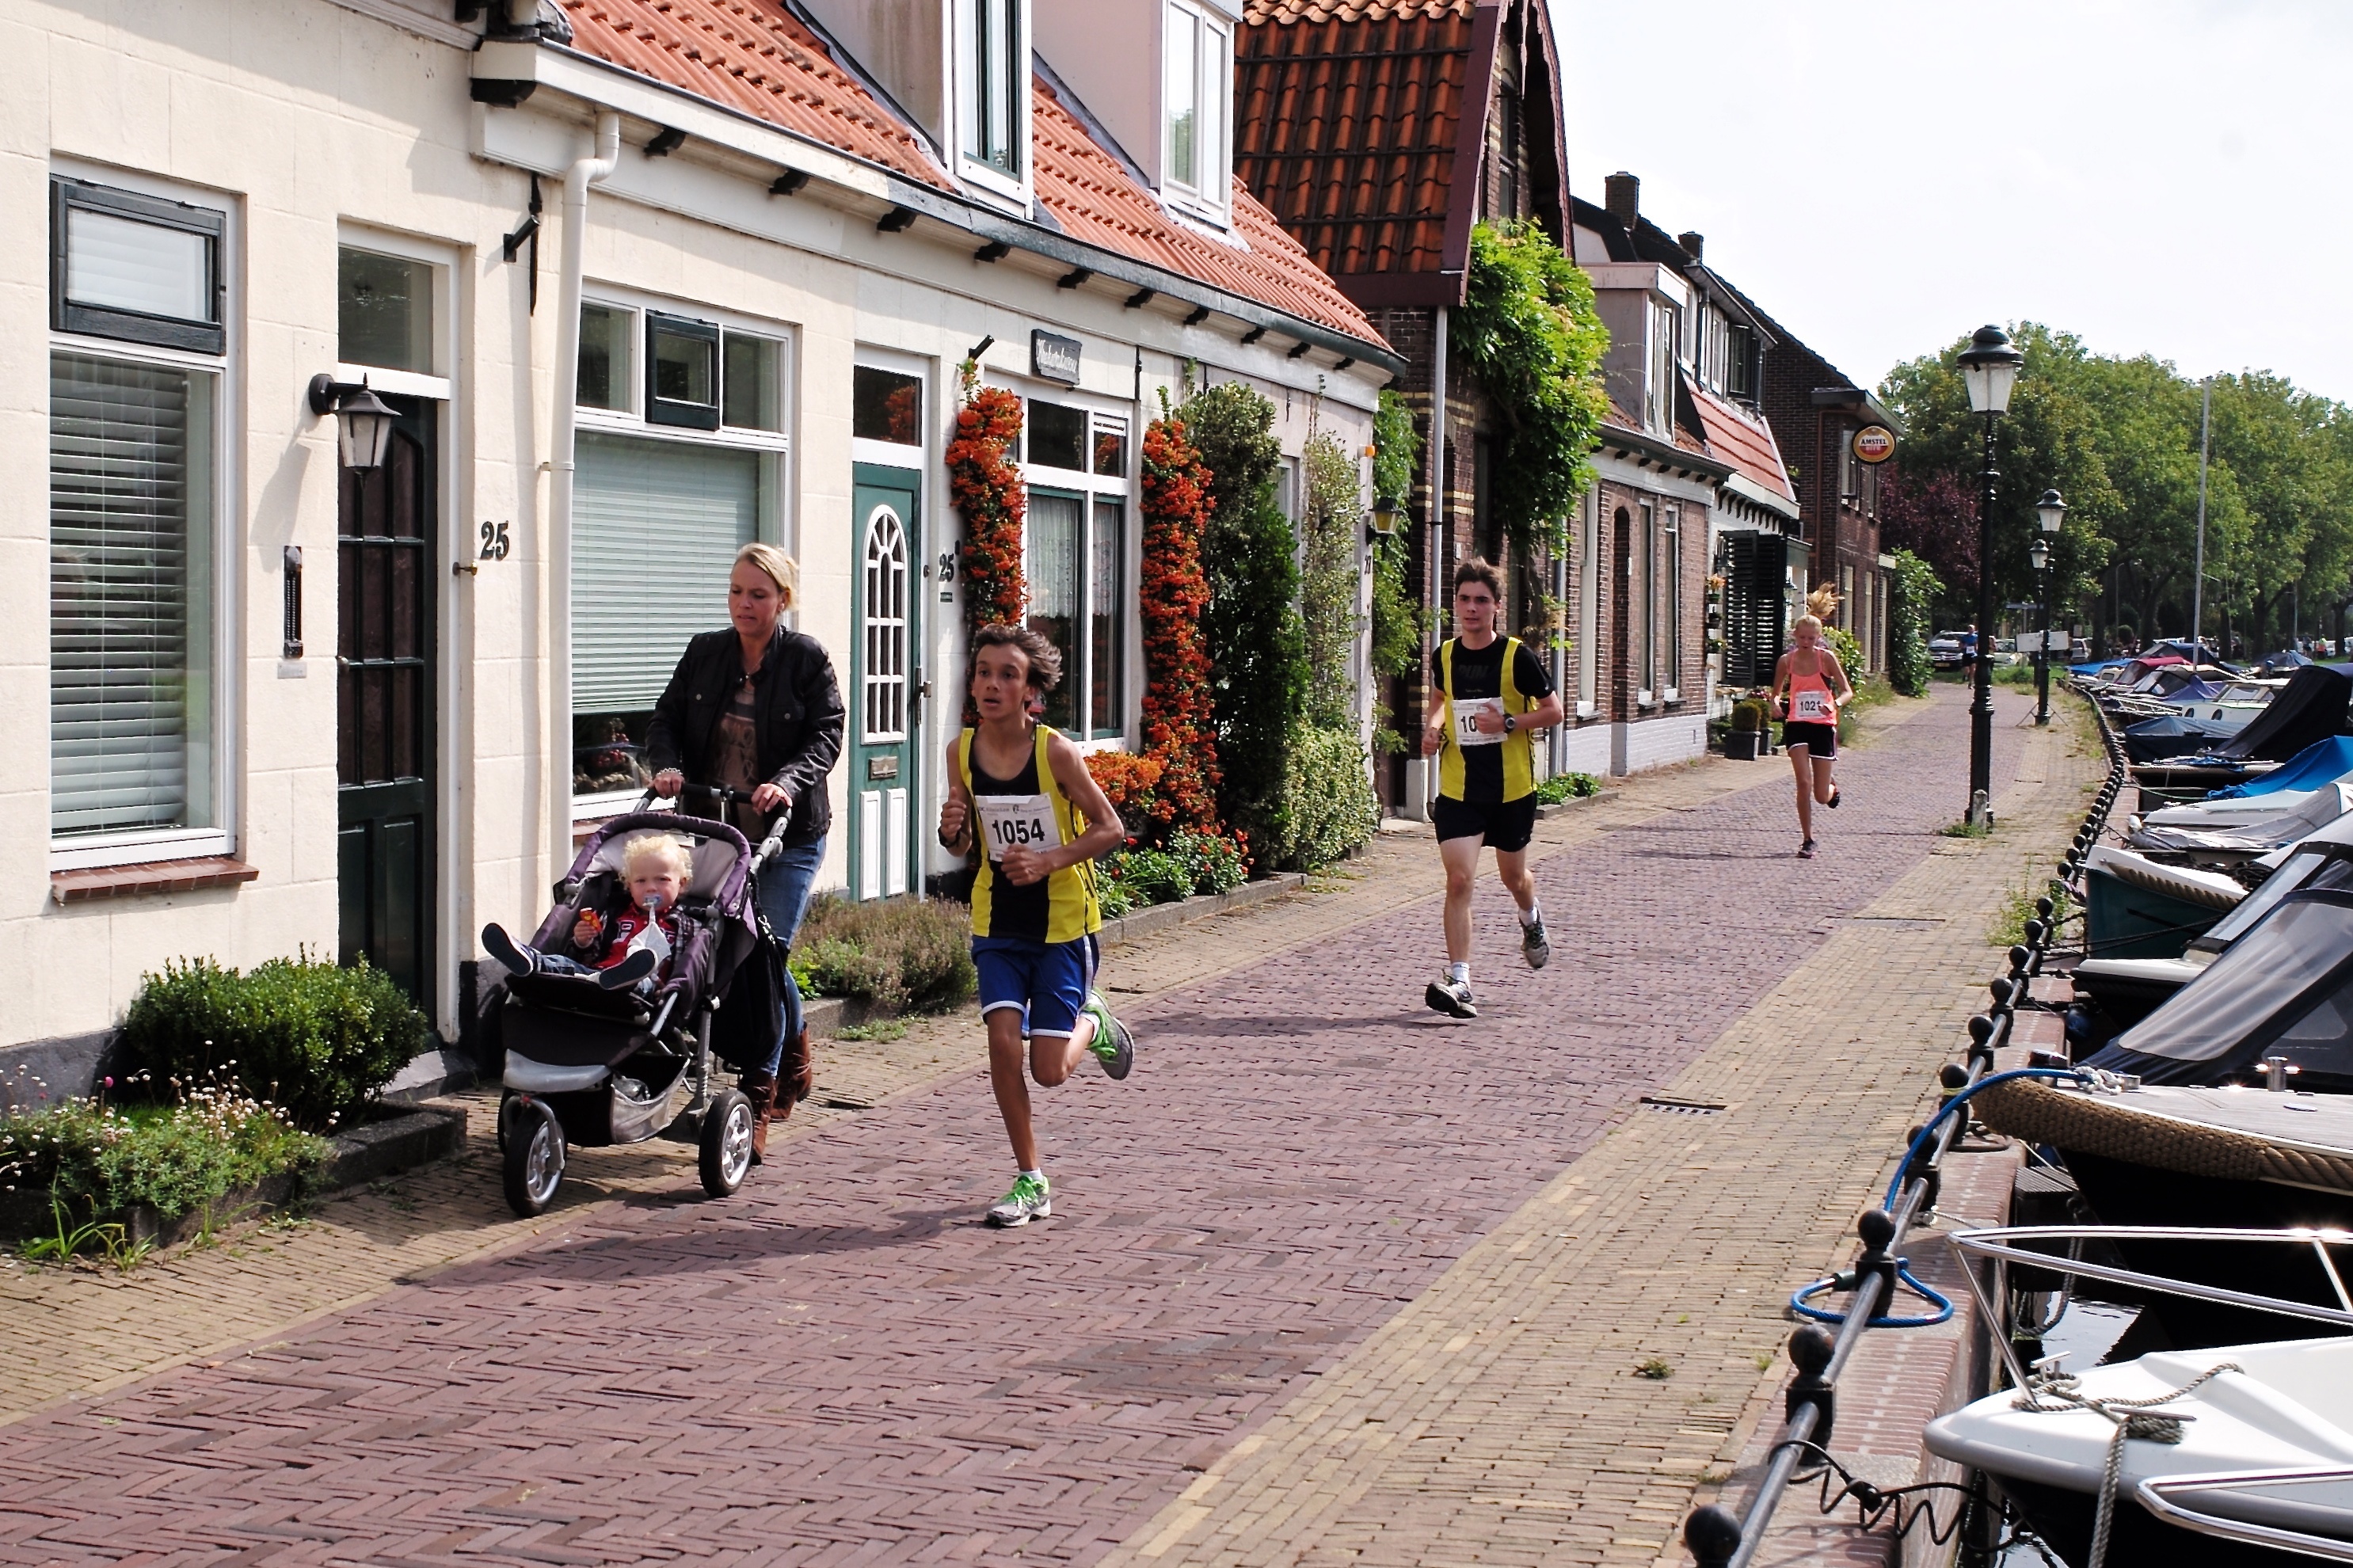
pedestrian, sport, running, country, walkway, recreation, high, runner, cross, cycling, holland, hague, netherlands, girls, m, american, team, sports, boys, school, runners, 28, f2, endurance, junior, leica, 240, summicron, voorschoten, varsity, xc, atheltics, vlietloop, tours, physical exercise, human action, endurance sports, duathlon, long distance running